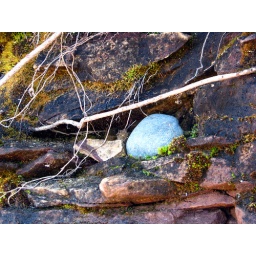
This blue rock was nestled into a hole in a cliff along Lake Superior.